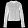
Label: Coat